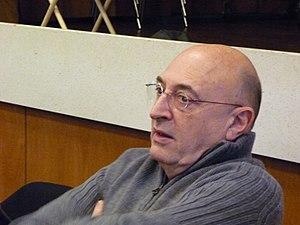
Guy Montagné à Luigny en Décembre 2008
Guy Montagné, né le 6 mars 1948 à Paris, est un acteur et un humoriste français.